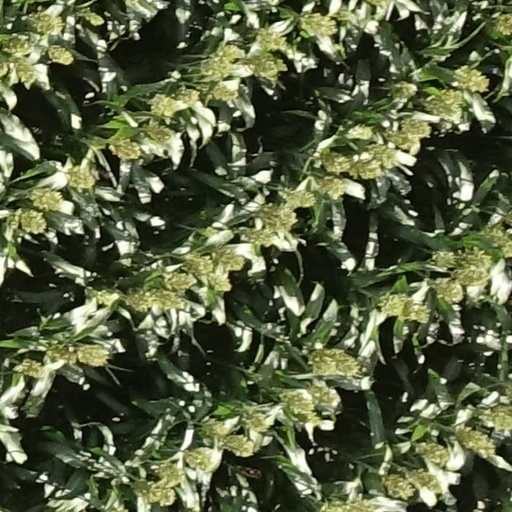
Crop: sorghum